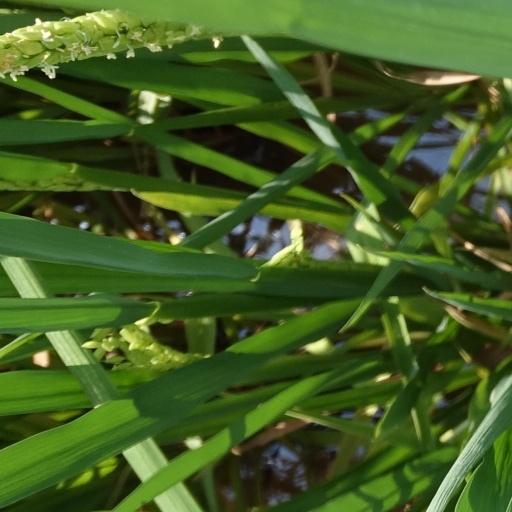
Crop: rice